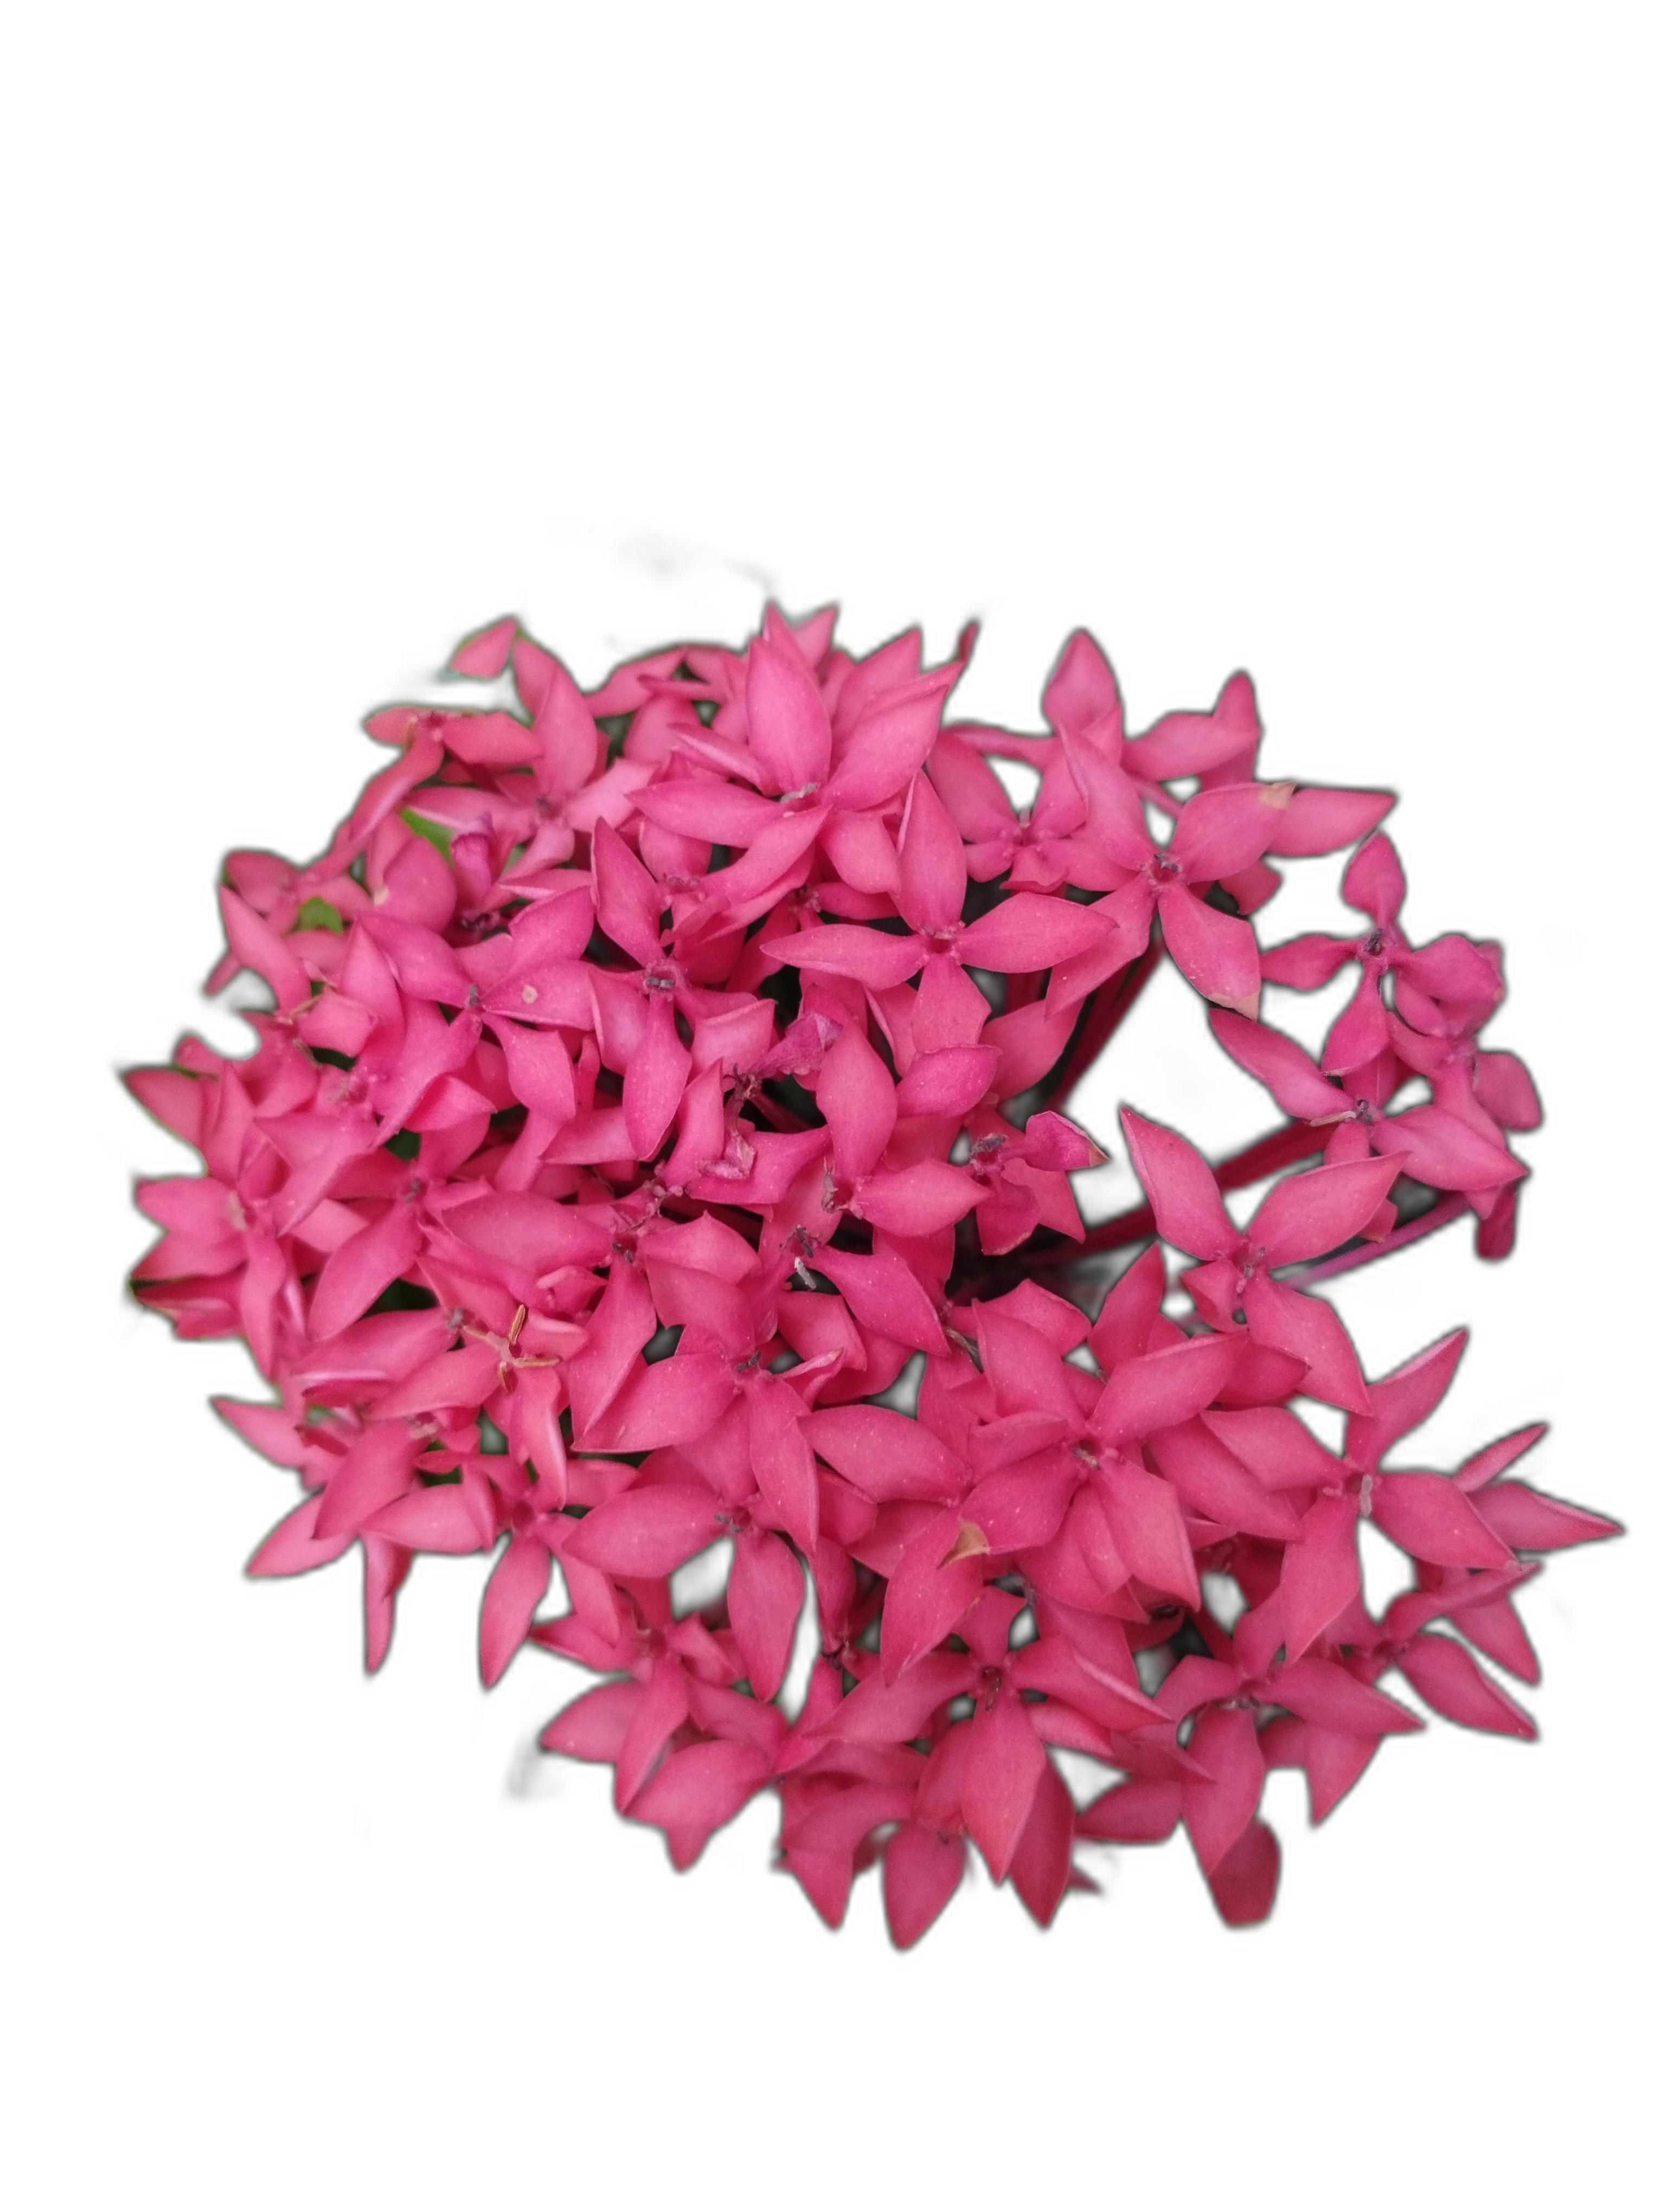
Label: Jungle geranium